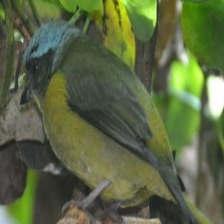
Species: ANTILLEAN EUPHONIA
Scientific name: EUPHONIA MUSICA